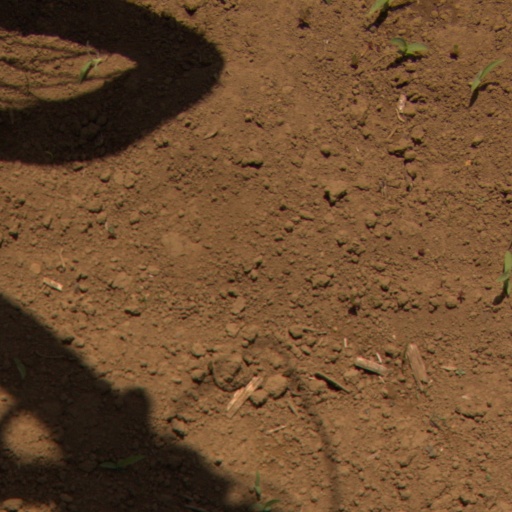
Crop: Jerusalem artichoke